Andrei Troshev

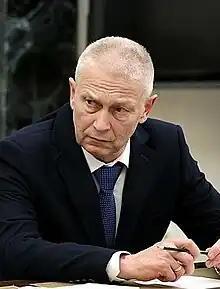
Troshev in 2023

Andrei Nikolayevich Troshev (born April 5, 1962), nicknamed Sedoi, is a Russian retired colonel, former agent for the Ministry of Internal Affairs, and a veteran of the Soviet-Afghan War, the Second Chechen War, and the Russian military intervention in the Syrian civil war. He was awarded the Hero of the Russian Federation, the highest honorary title in Russia, for his service.